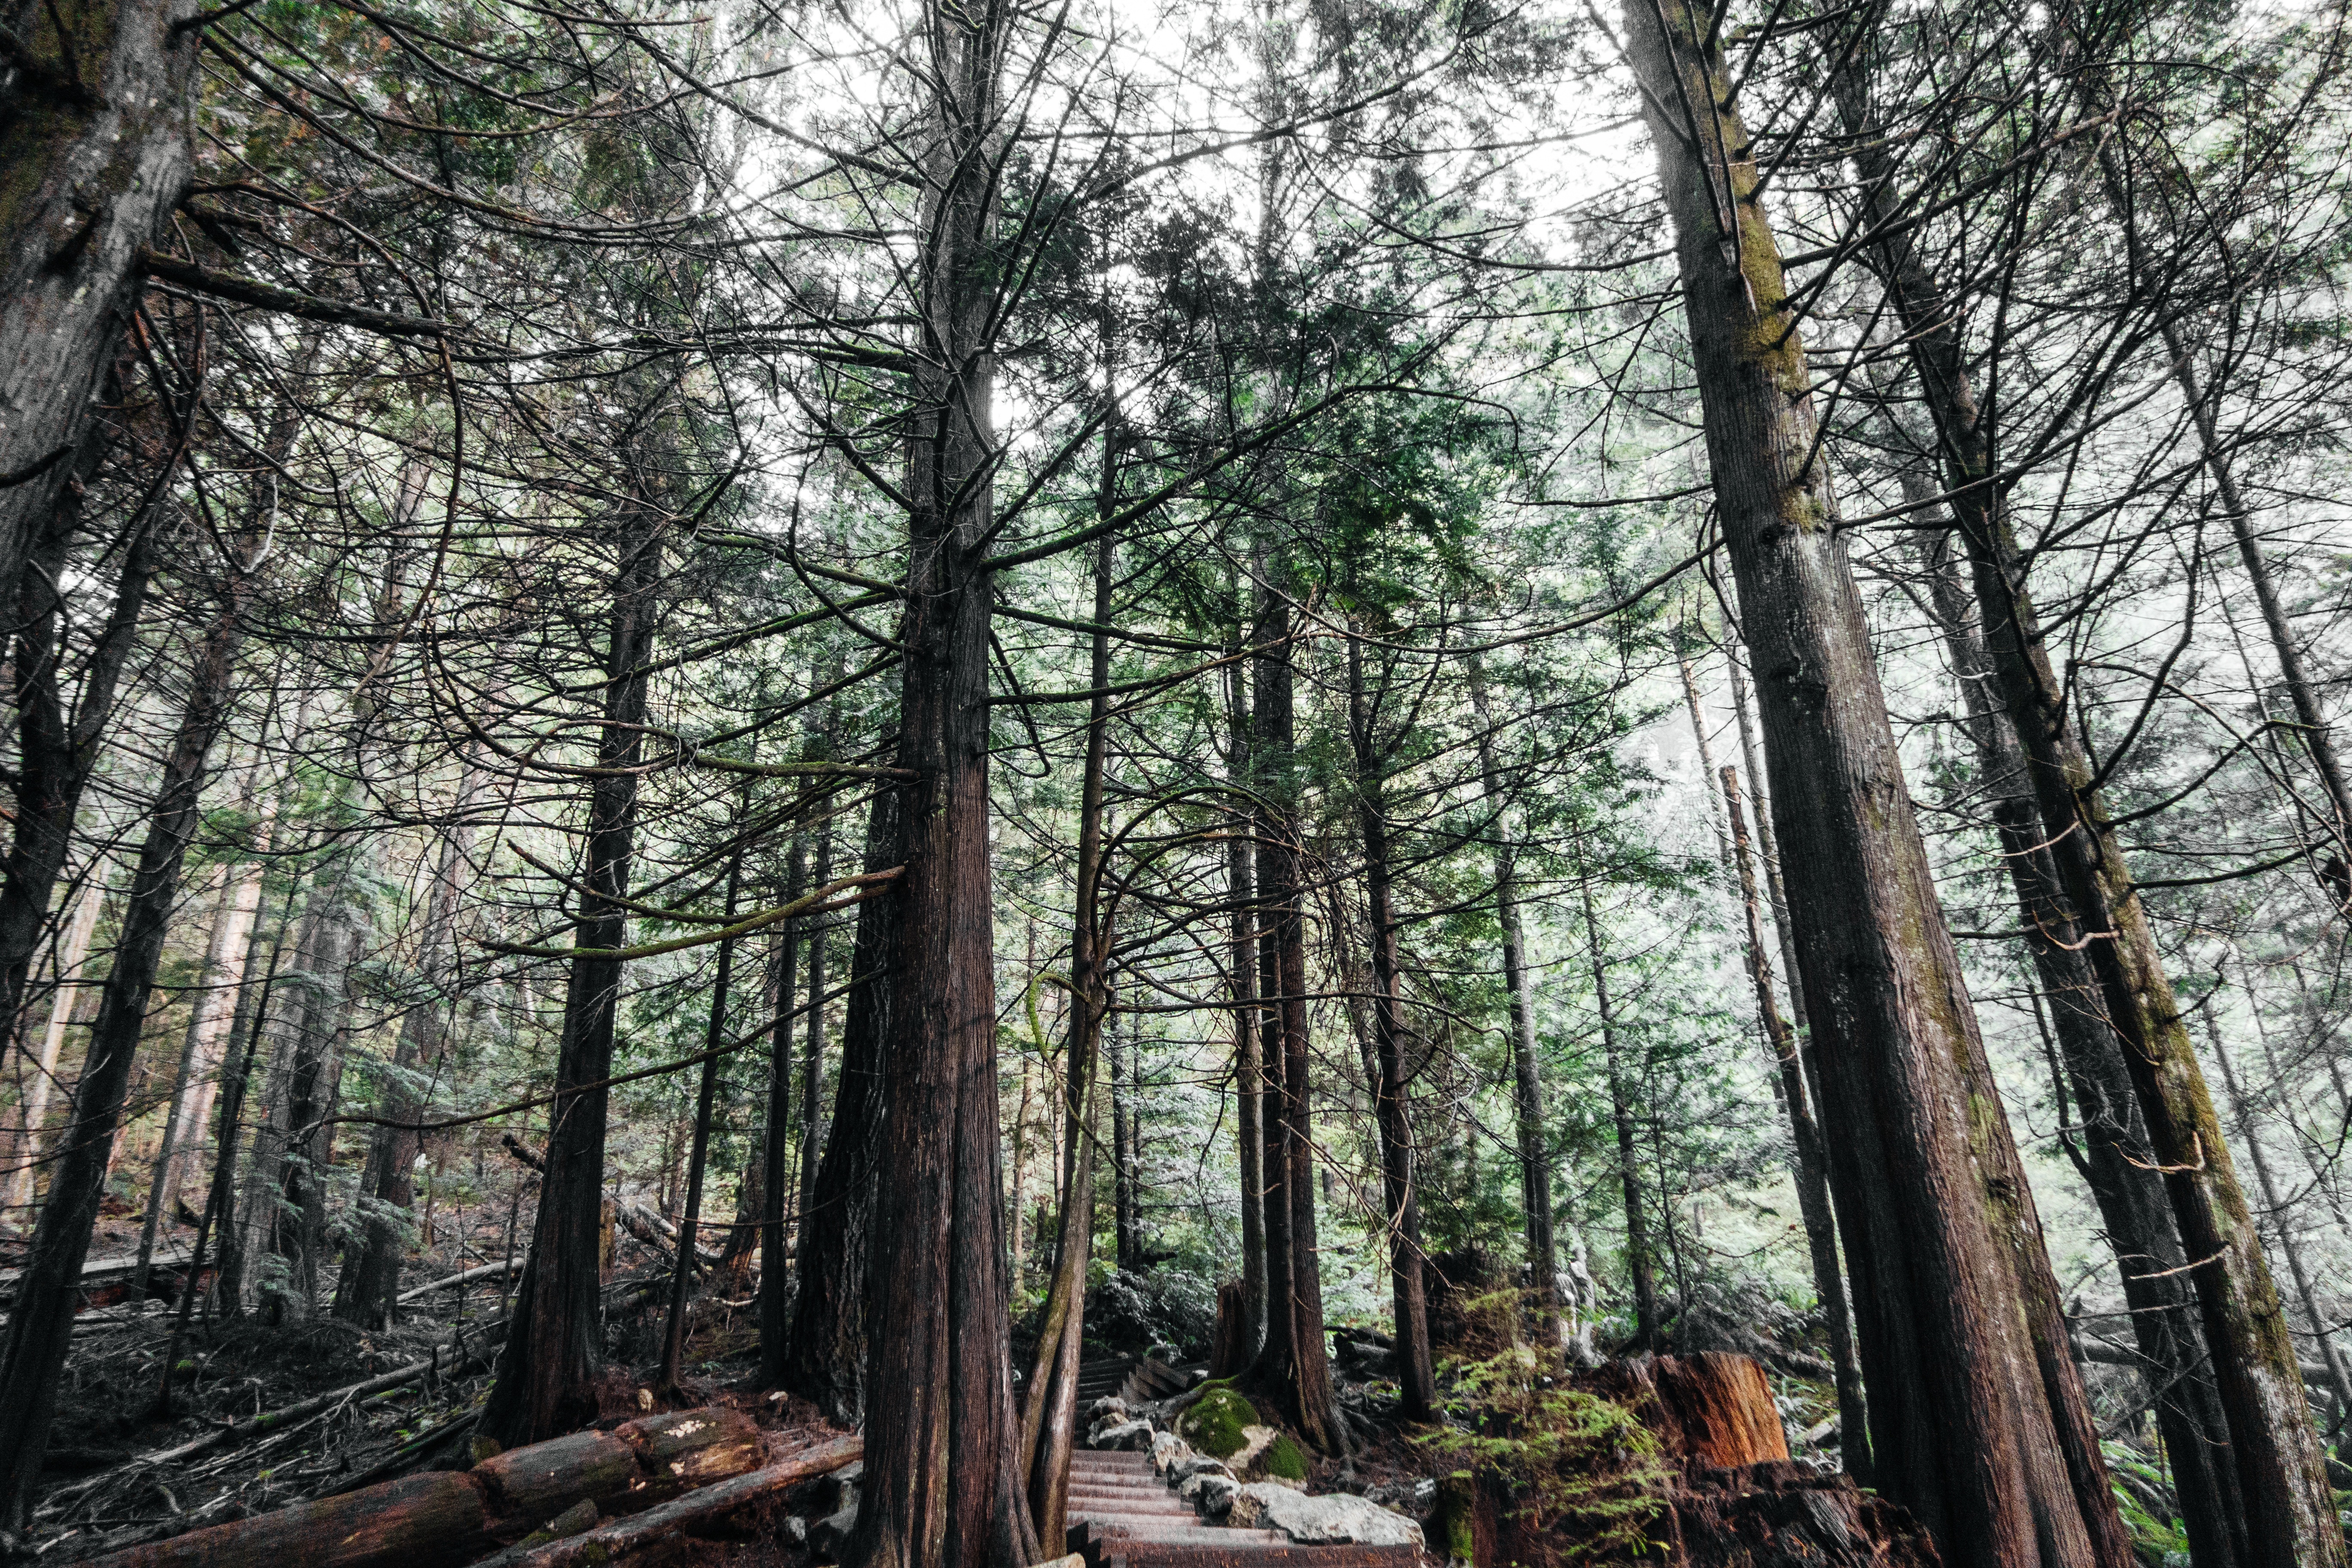
tree, forest, wilderness, trail, jungle, autumn, rainforest, deciduous, woodland, habitat, ecosystem, biome, old growth forest, natural environment, woody plant, temperate broadleaf and mixed forest, temperate coniferous forest